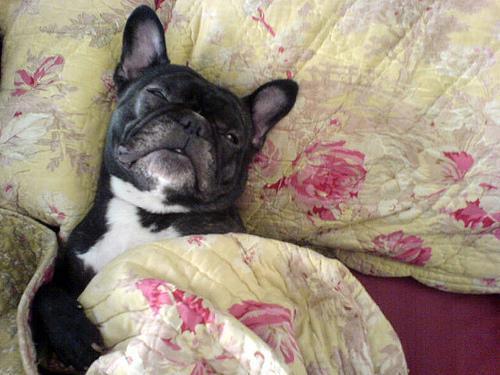
French_bulldog